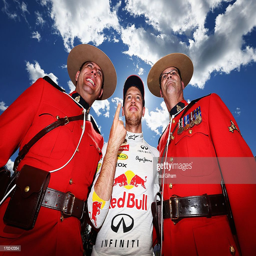
award winner and award nominee celebrates .